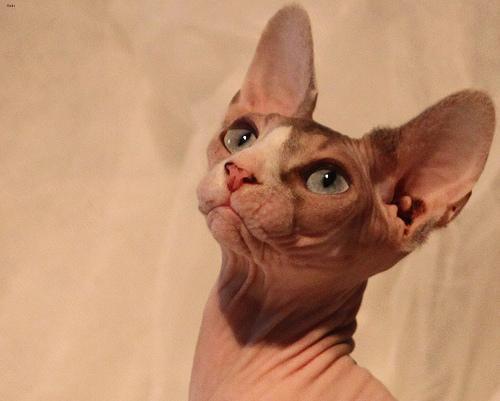
Sphynx